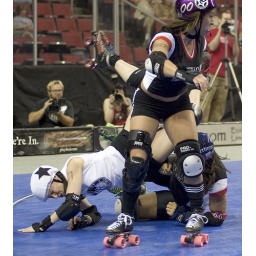
Drew Blood saves herself from a total face plant as she goes flying over Derringer.